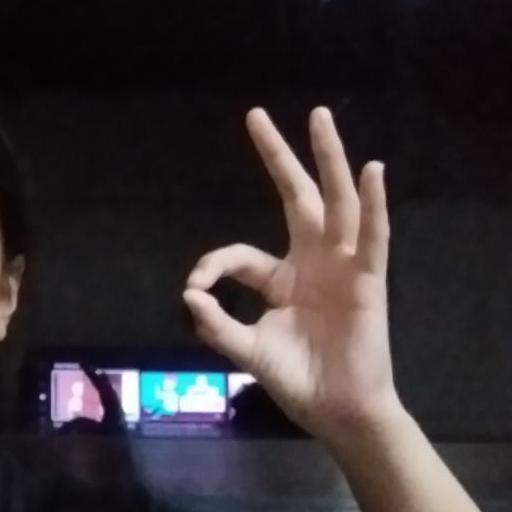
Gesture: ok